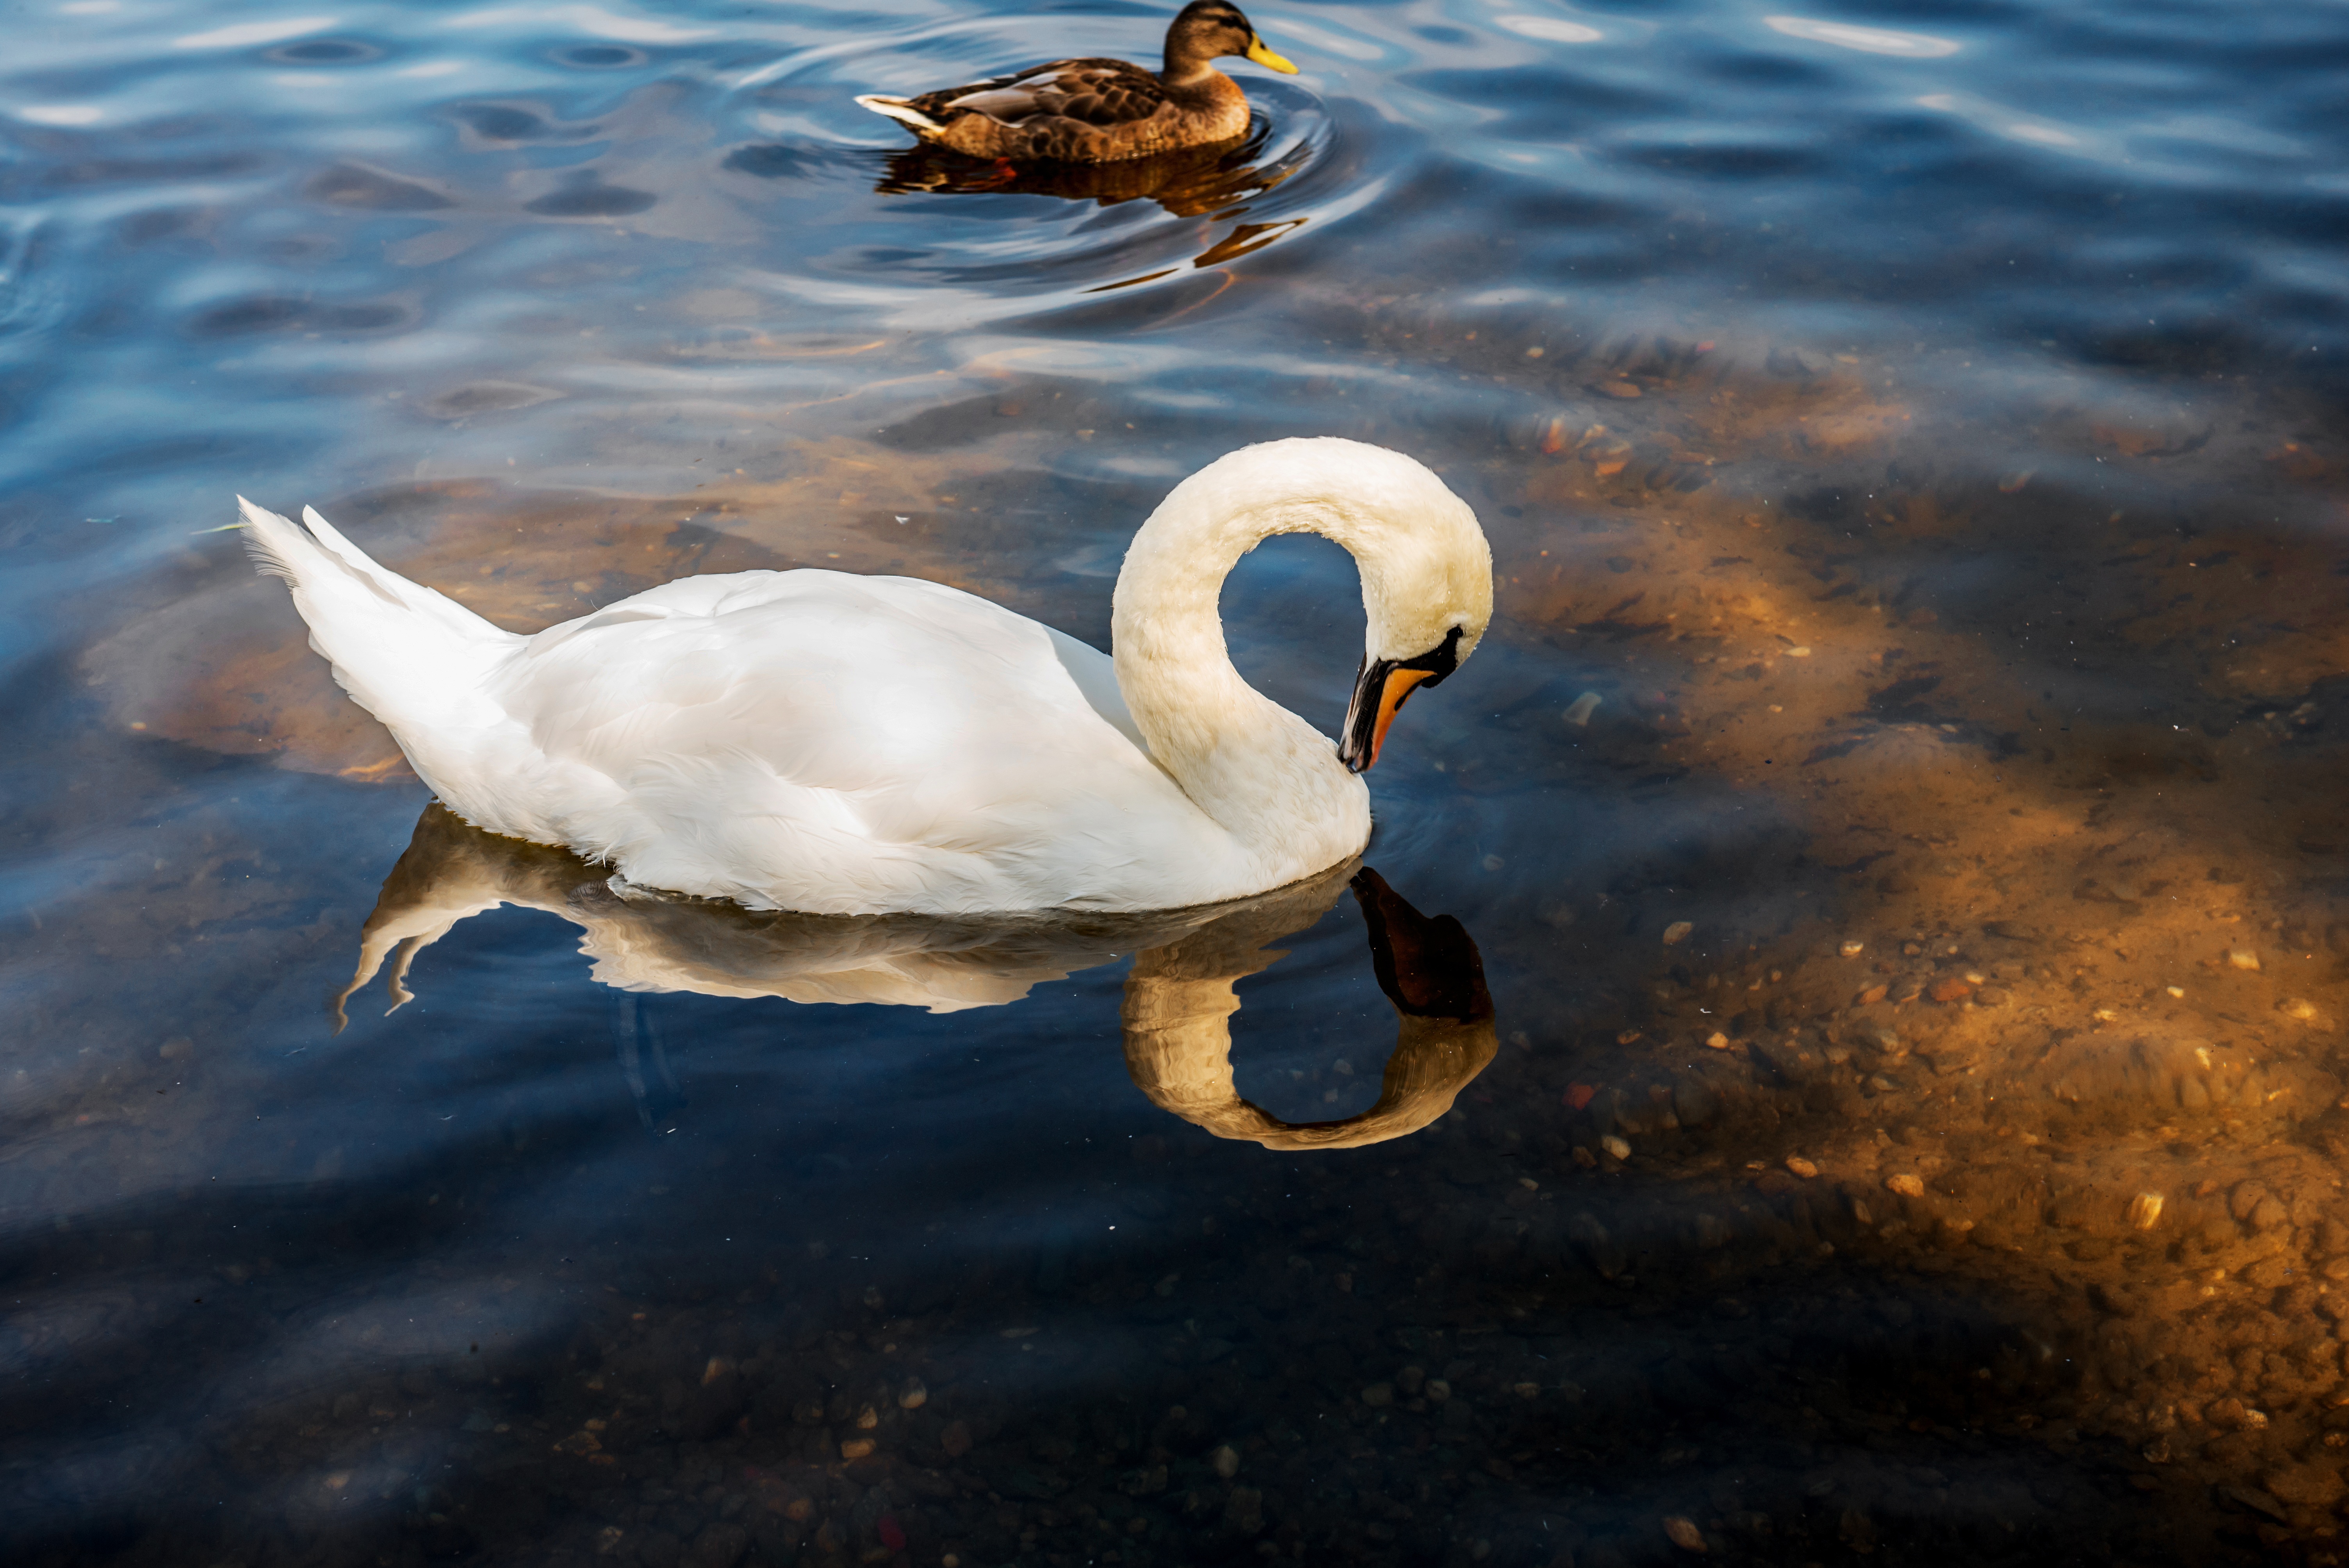
water, nature, bird, wing, white, lake, animal, pond, wildlife, wild, swim, heart, spring, reflection, beak, romance, rest, fauna, swan, duck, neck, vertebrate, beautiful, elegant, purity, waterfowl, water bird, animal world, graceful, ducks geese and swans